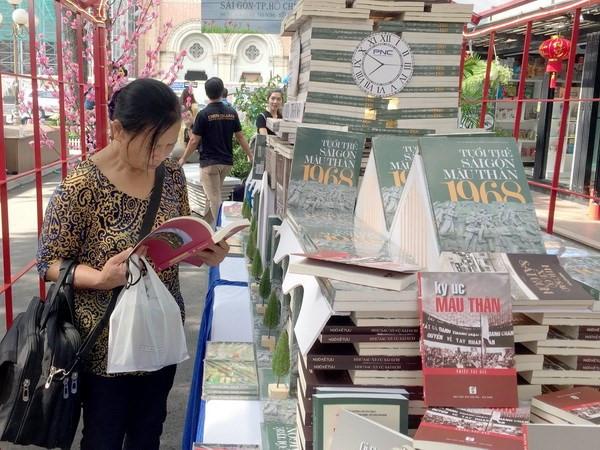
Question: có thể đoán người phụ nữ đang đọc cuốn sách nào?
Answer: có thể đoán người phụ nữ đang đọc cuốn ký ức mậu thân